Shannon Miller (ice hockey)

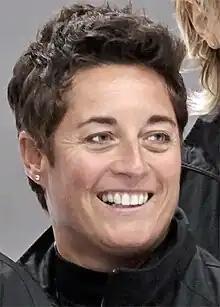
Miller in 2010

Shannon Miller (born November 17, 1963) is a Canadian ice hockey coach, who previously served as the head coach of the Minnesota Duluth Bulldogs women's ice hockey team from 1999 to 2015. In addition, she was the head coach of the Canadian national women's hockey team which claimed gold at the 1997 IIHF World Women's Championships, along with the silver medal in ice hockey at the 1998 Winter Olympics.